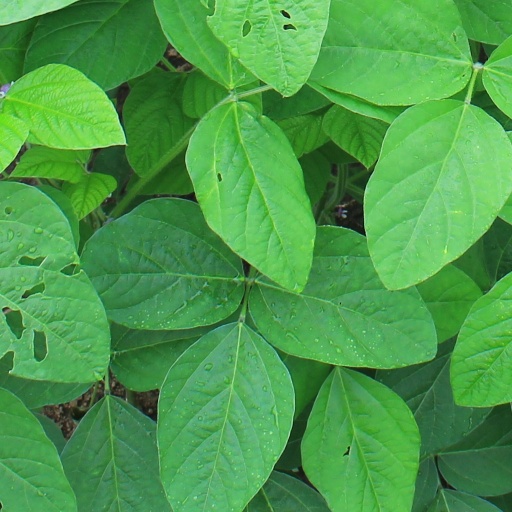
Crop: soybean